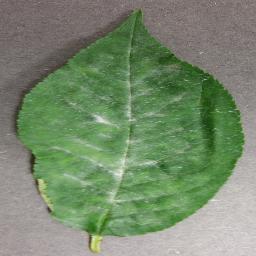
Label: Cherry___Powdery_mildew